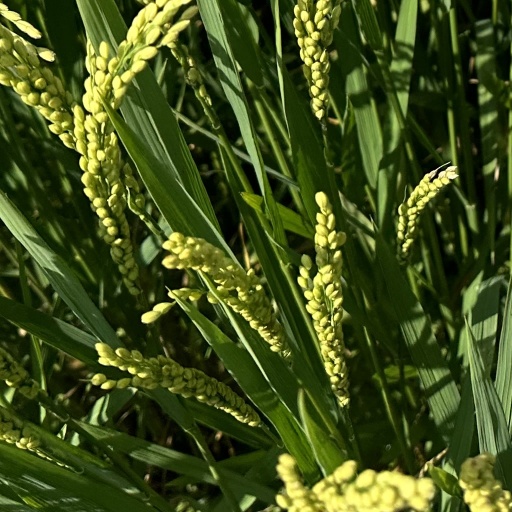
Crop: rice